Otto Staiger

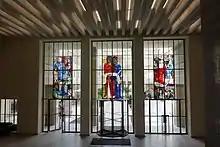
Entrance Kunstmuseum Basel, design by Otto Staiger and Charles Hindenlang

Otto Staiger (3 September 1894, Basel – 5 September 1967) was a Swiss painter and glass painter.